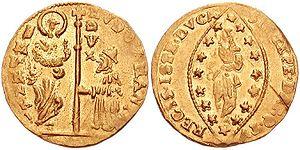
L’histoire économique de la république de Venise de la perra lagune entourant la ville remonte à la période étrusque. Située au fin fond de la mer Adriatique, la ville profite au Moyen Âge de sa situation à proximité des marchés d'Europe centrale, et de son appartenance à l'empire byzantin. Par une autonomie croissante, elle acquiert des privilèges commerciaux tant à Byzance que dans le Saint-Empire romain germanique. Avec la quatrième croisade, le doge devient formellement seigneur de trois huitièmes de l'empire byzantin, et un empire colonial voit le jour. Il forme l'épine dorsale logistique des convois maritimes et du commerce libre, ainsi que de l'approvisionnement de Venise avec la nourriture de base.